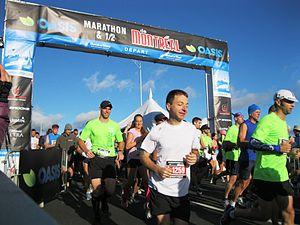
Marathon de Montréal